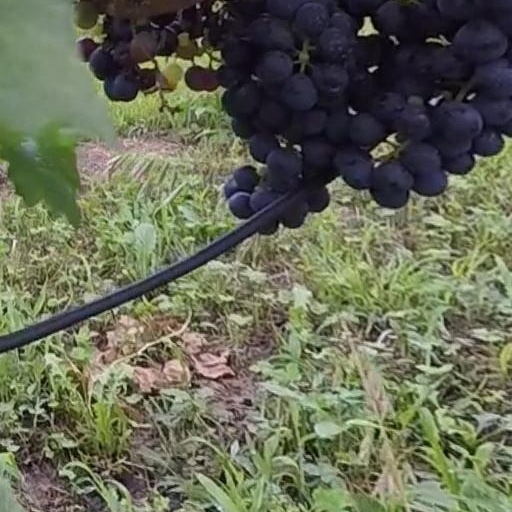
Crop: grape